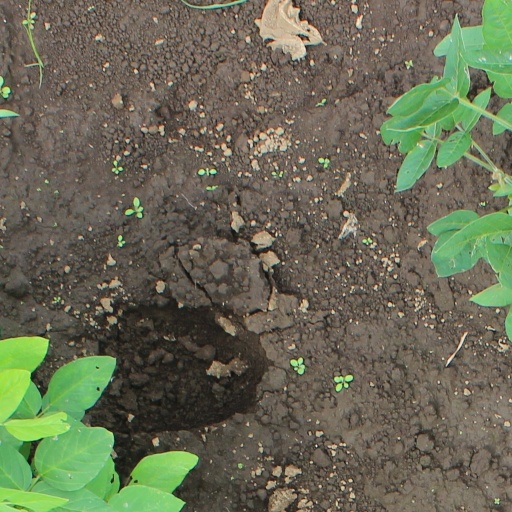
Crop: soybean